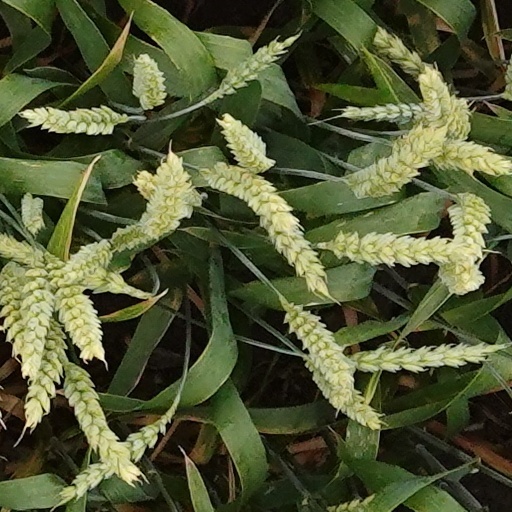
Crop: wheat